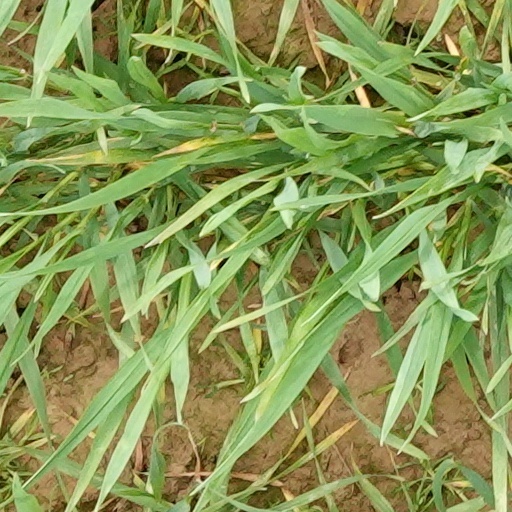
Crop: wheat